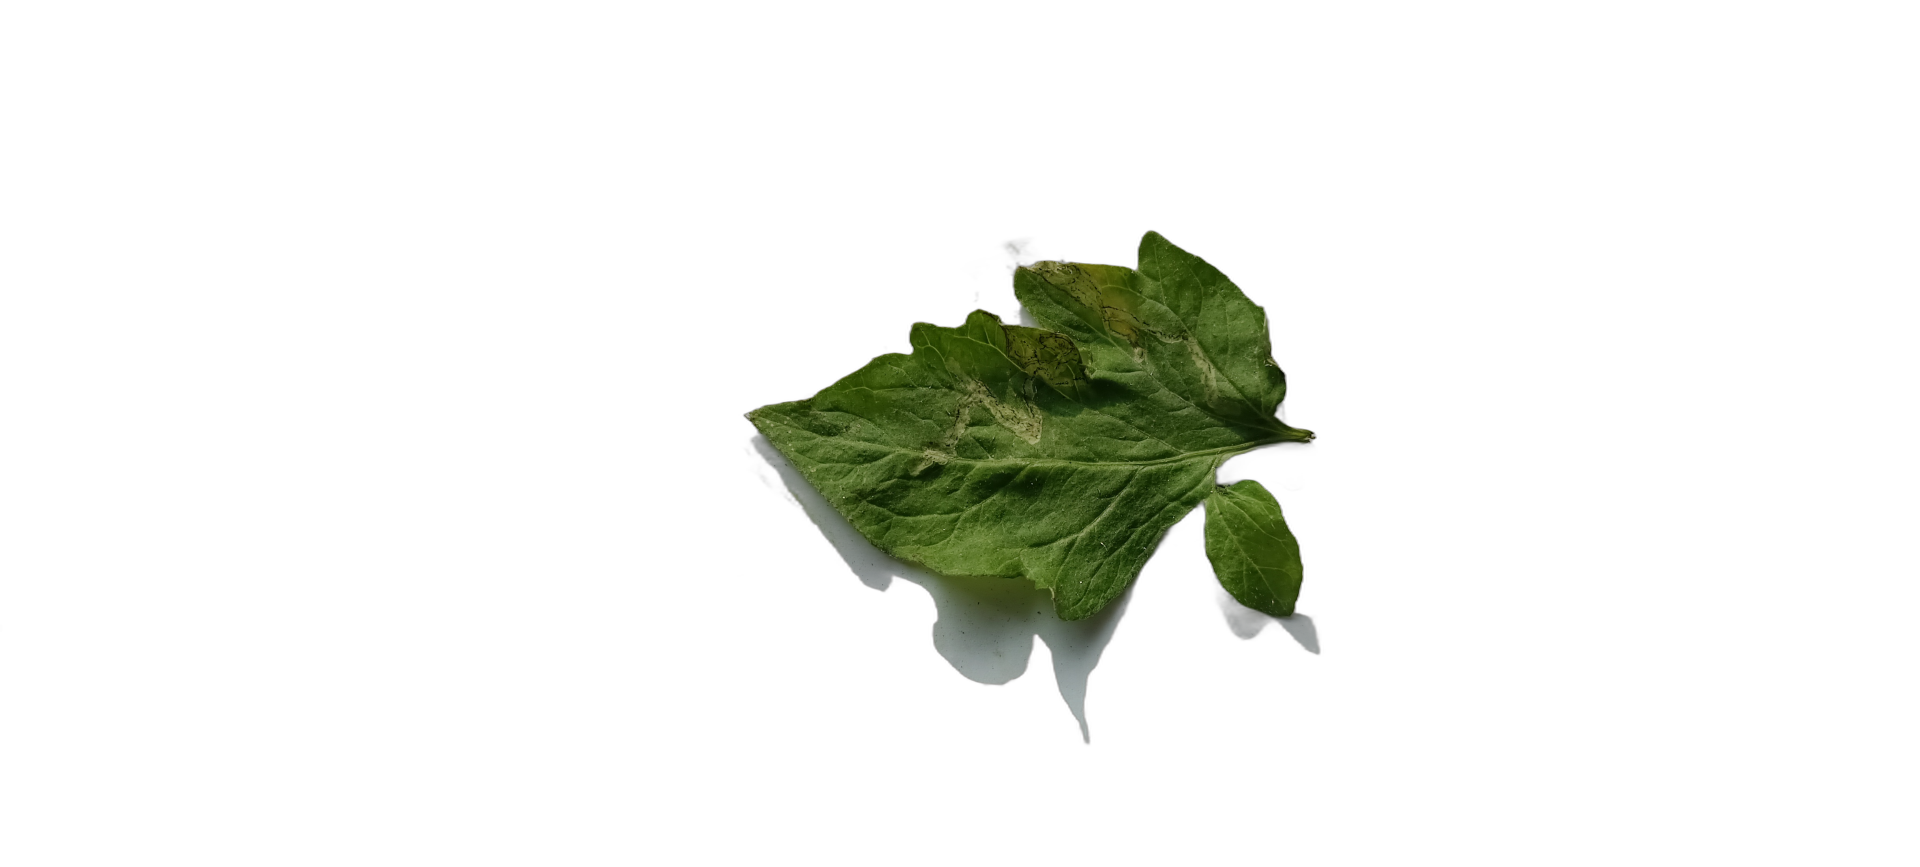
Crop: Tomato
Label: Spot